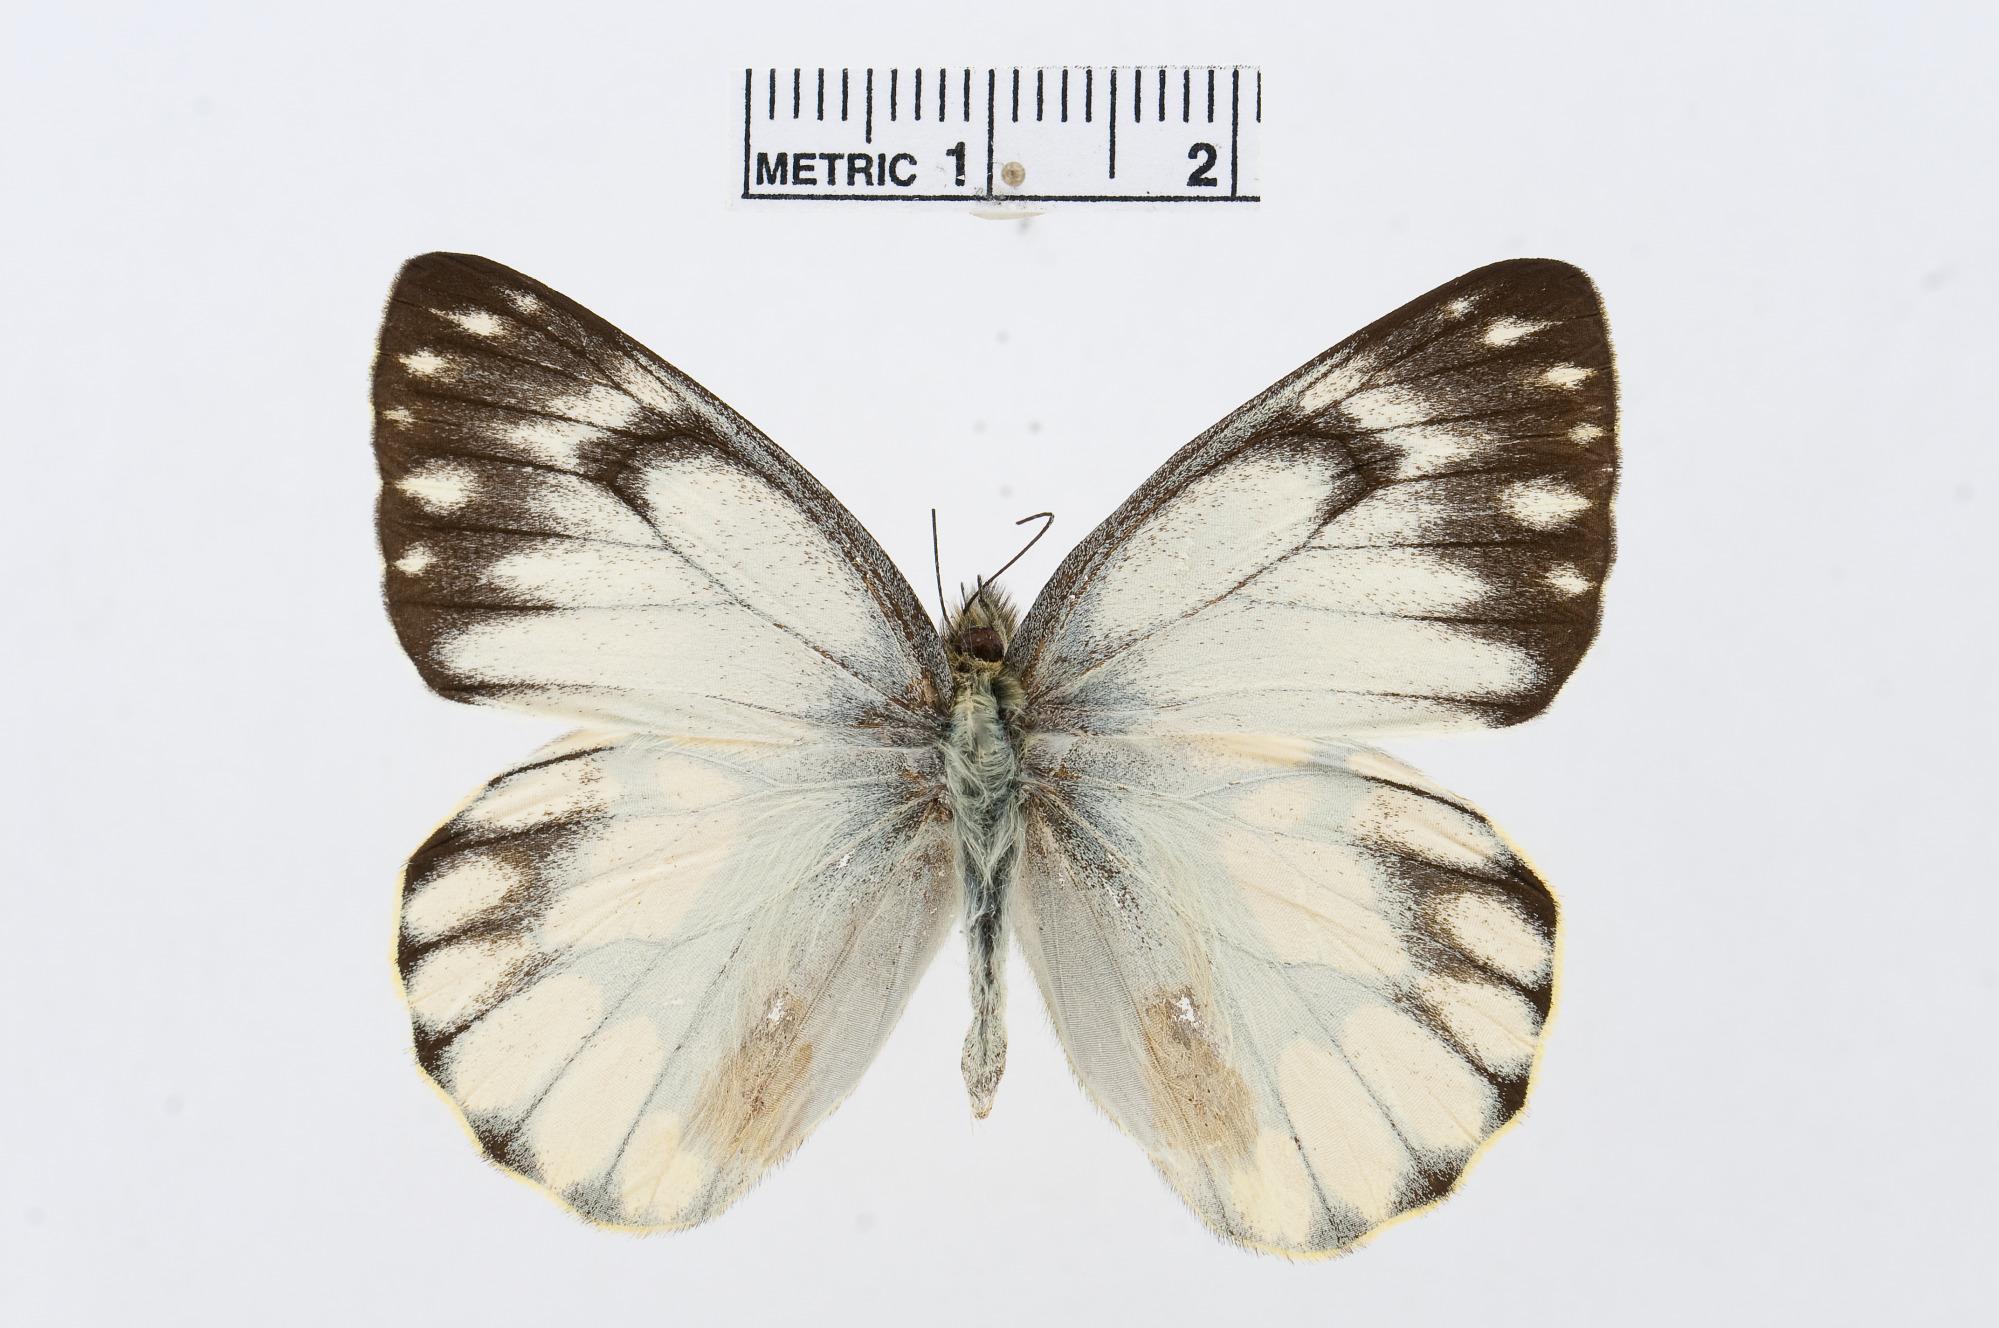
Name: Delias schoenigi
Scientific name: Delias schoenigi
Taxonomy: Animalia, Arthropoda, Hexapoda, Insecta, Lepidoptera, Pieridae, Pierinae